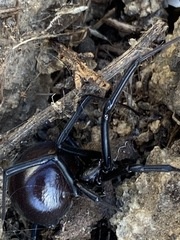
Species: Lactrodectus_hesperus